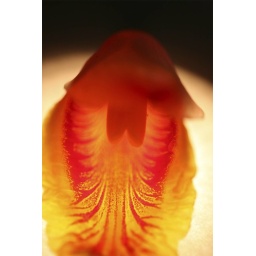
Taken on white sheet of paper bottom lit by Mag-lite